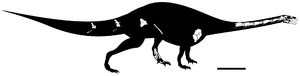
Leyesaurus est un genre éteint de dinosaures saurischiens de la famille des Massospondylidae, découvert au sommet de la formation géologique de Quebrada del Barro, vraisemblablement datée du Jurassique inférieur, de la province de San Juan, dans le nord-ouest de l'Argentine.